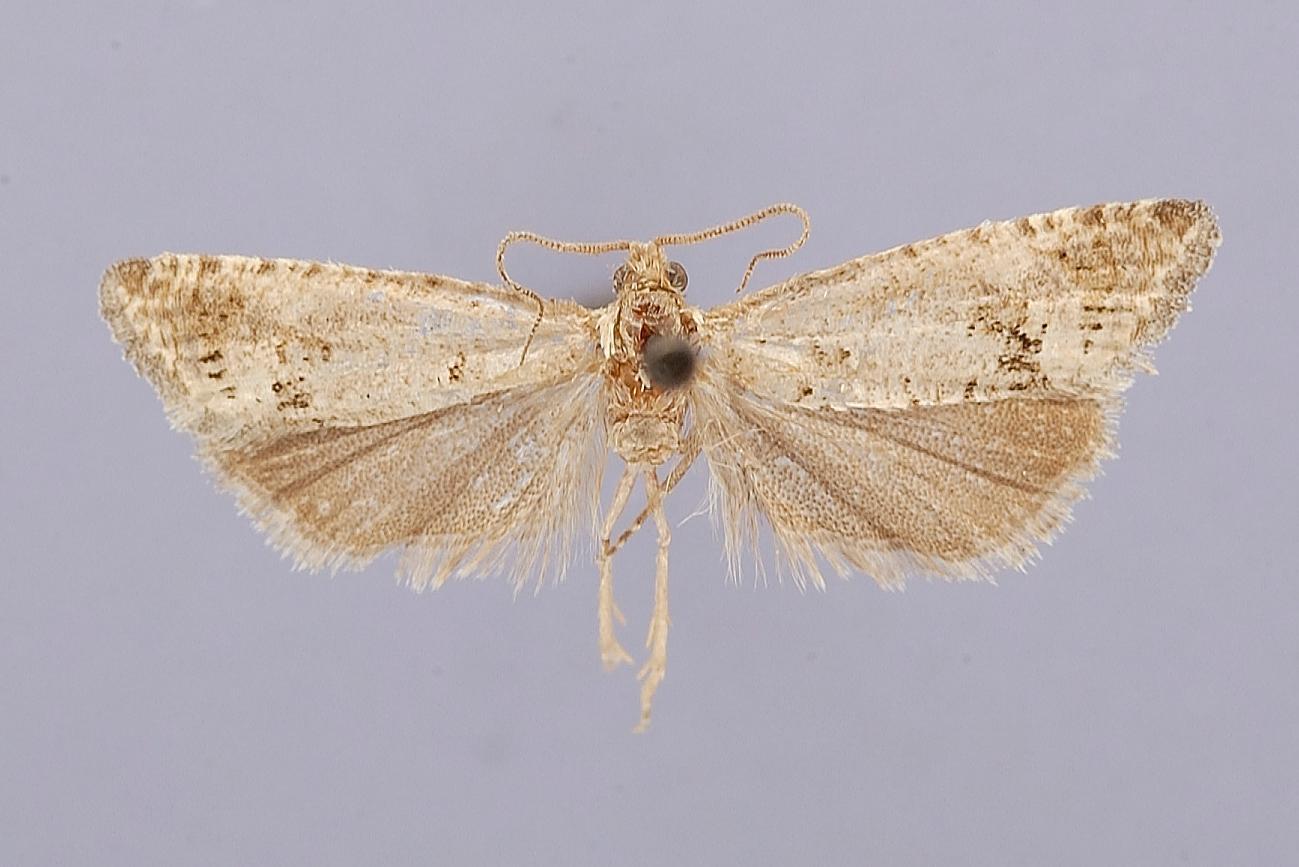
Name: Eucosma tahoensis
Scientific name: Eucosma tahoensis Heinrich, 1923
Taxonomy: Animalia, Arthropoda, Insecta, Lepidoptera, Tortricidae
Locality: Lake Tahoe, Deer Park Springs, El Dorado, California, United States
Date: "July 8-15"